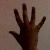
The image shows a hand gesture representing the number 5 in Indian Sign Language.